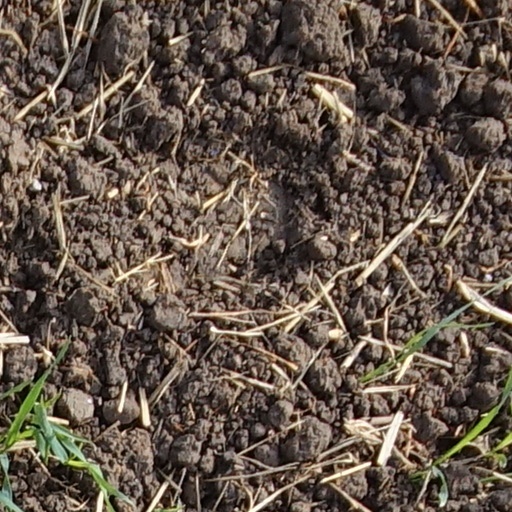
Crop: wheat